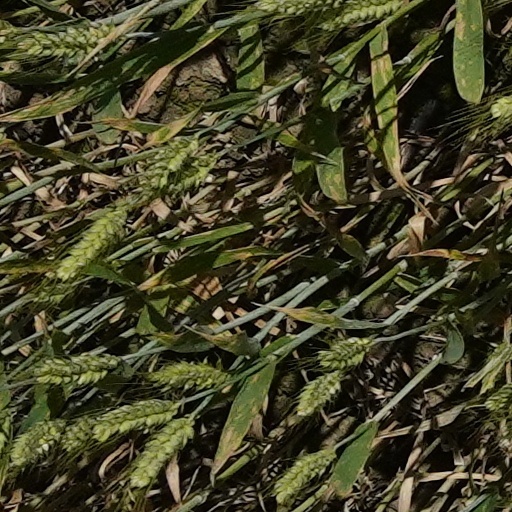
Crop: wheat